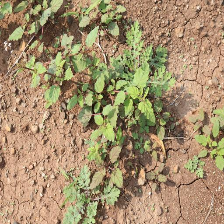
Weed species: Punarnava _(Boerhaavia diffusa)